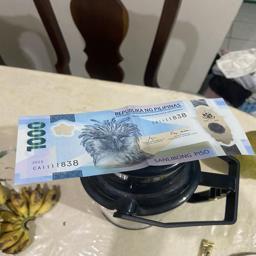
Label: 1000_New_Front